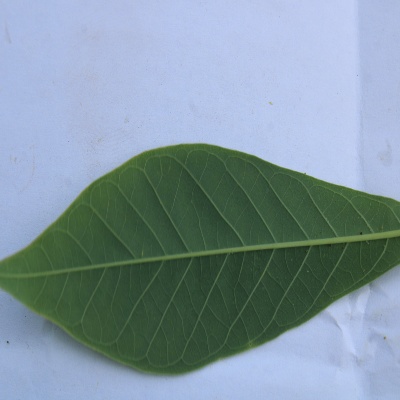
Crop: Cassava
Condition: healthy